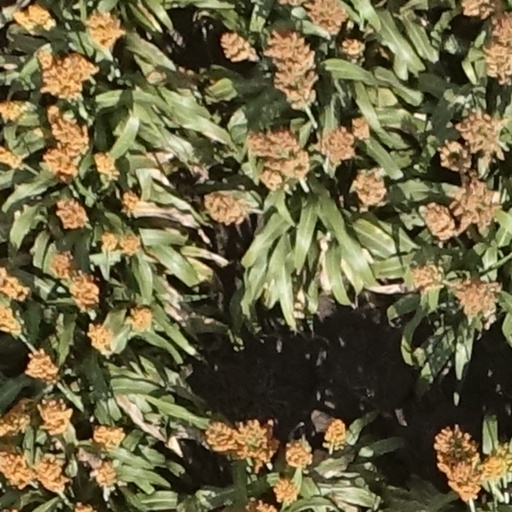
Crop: sorghum